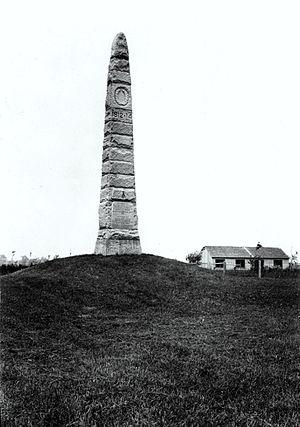
Obélisque commémorant la Bataille de la Châteauguay, inauguré le 26 octobre 1895 pc.gc.ca
La bataille de la Châteauguay est une bataille militaire qui se déroula le 26 octobre 1813 durant la Guerre de 1812 entre la colonie britannique qui allait devenir le Canada et les États-Unis.